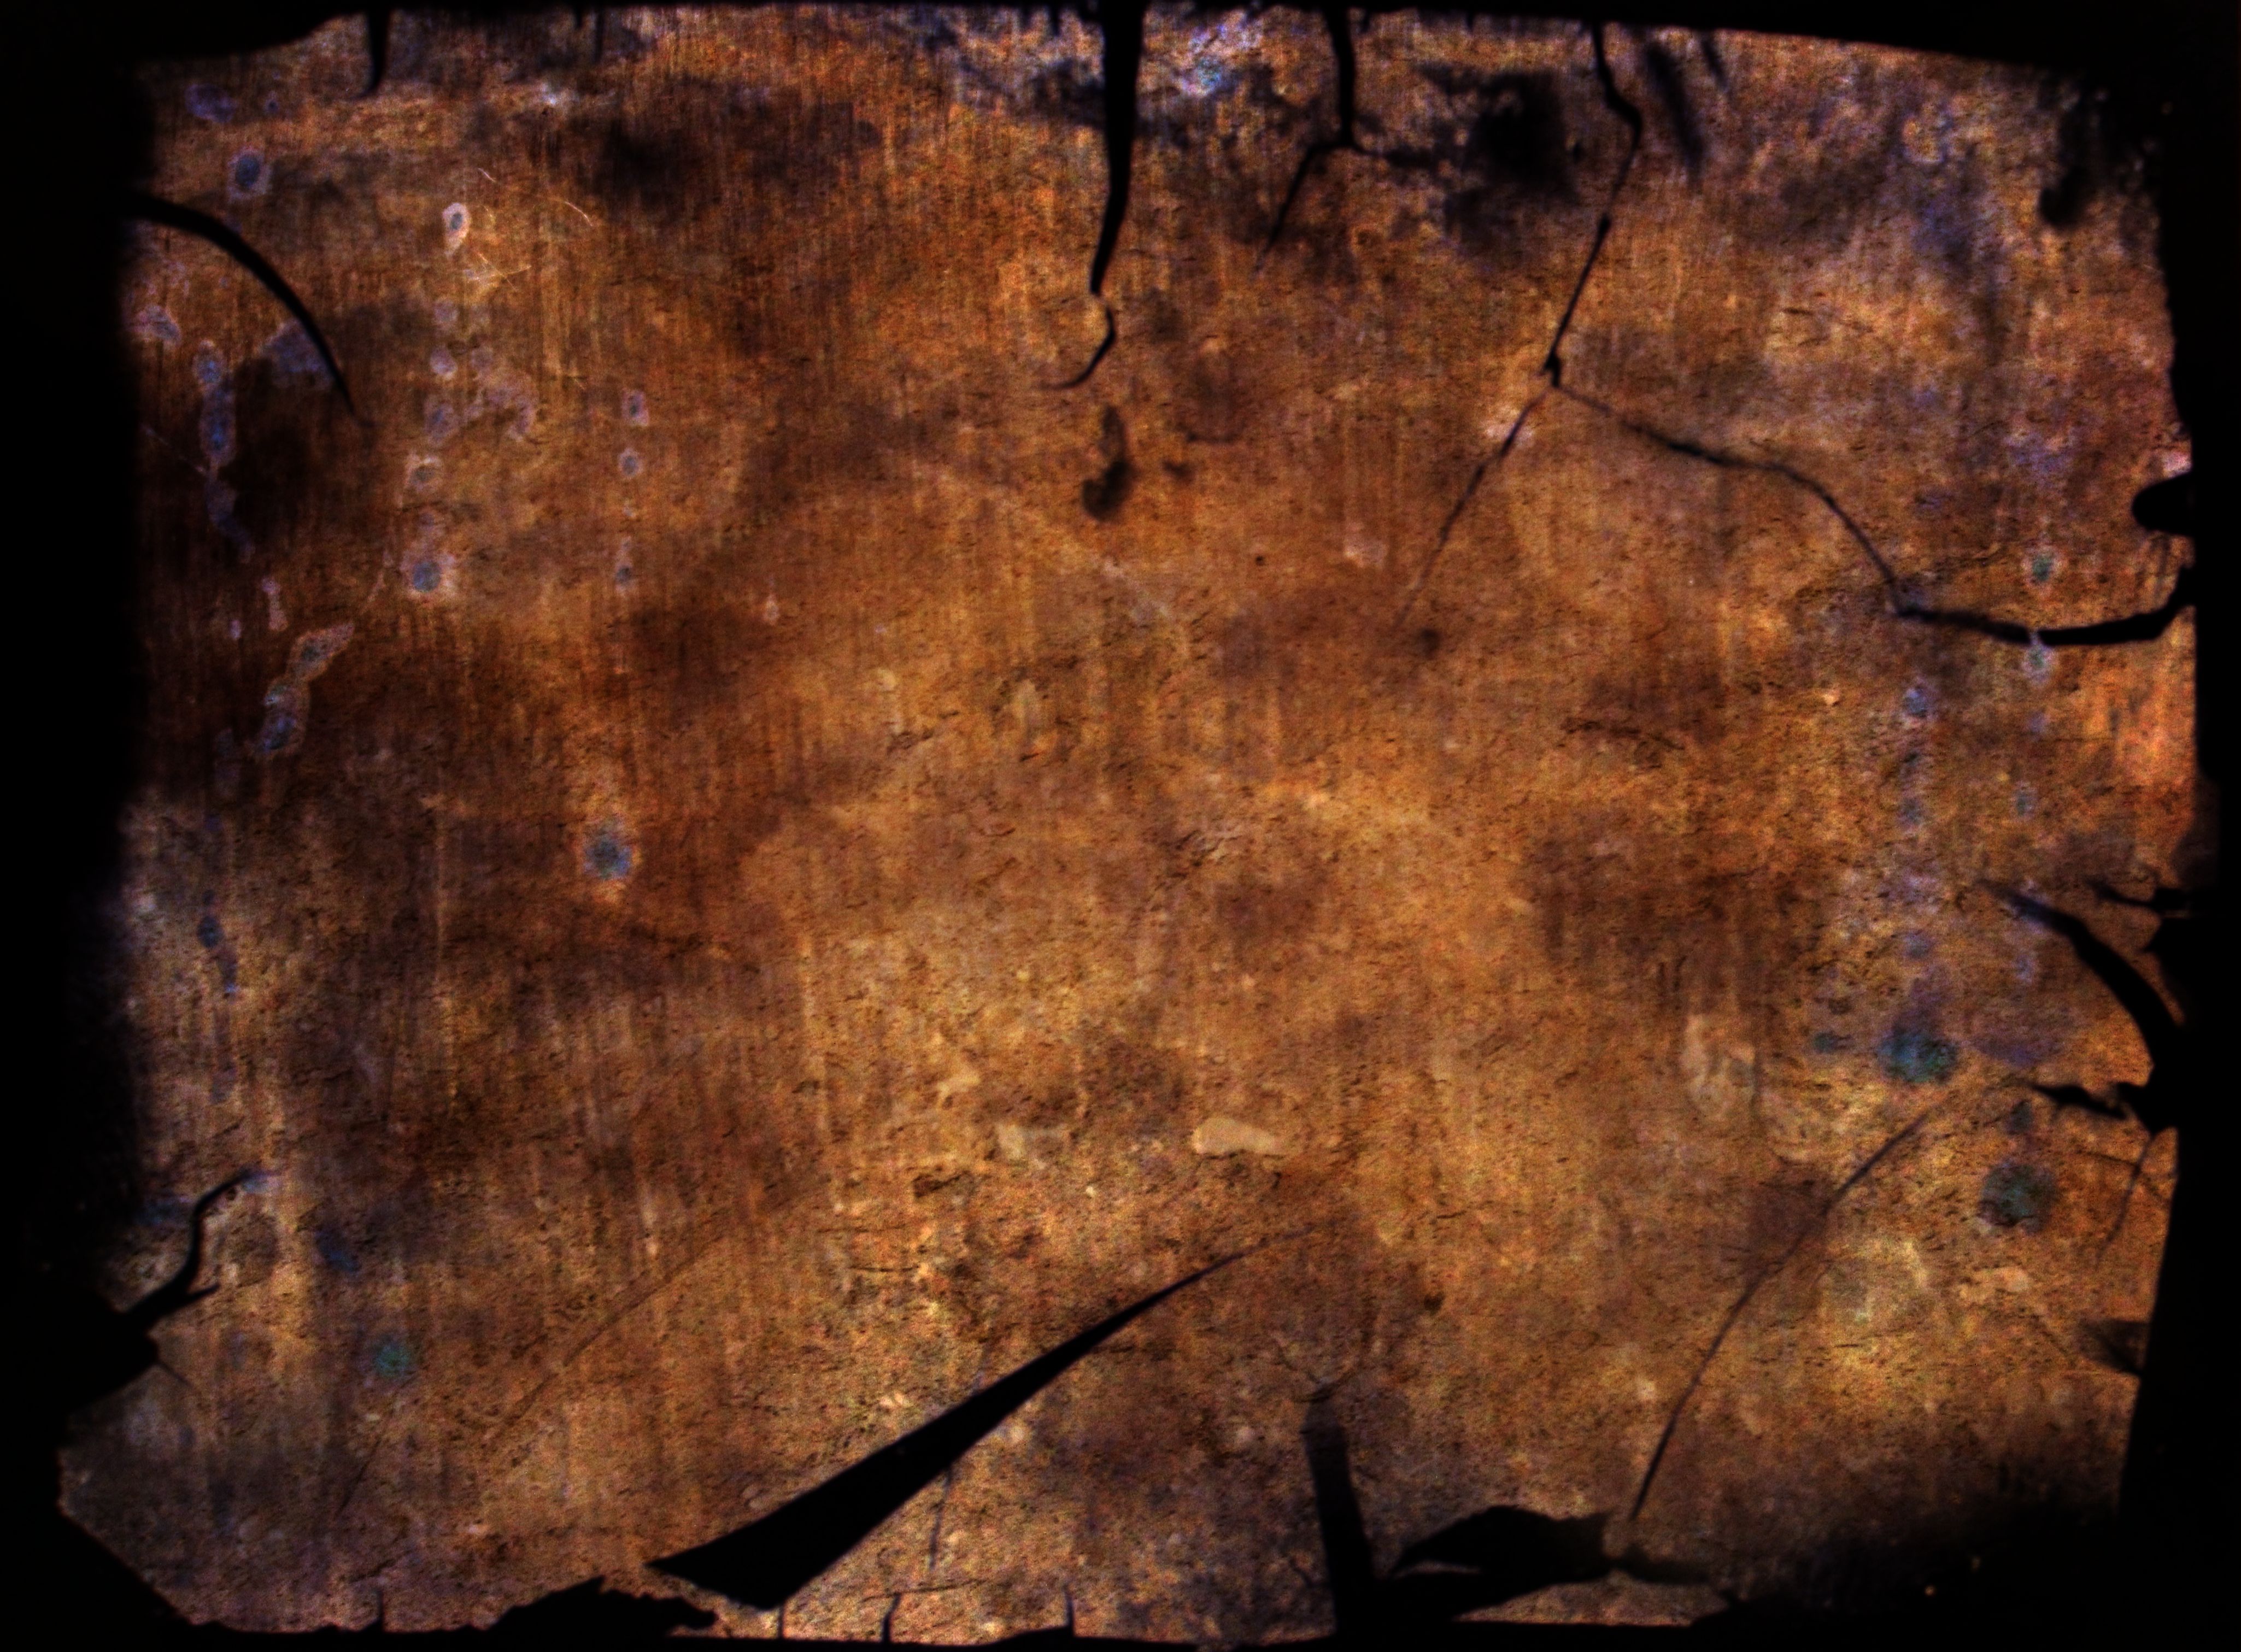
tree, wood, texture, leaf, trunk, formation, cave, material, free, geology